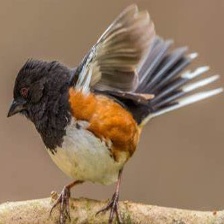
Species: EASTERN TOWEE
Scientific name: PIPILO ERYTHROPHTHALMUS